Lisístrata

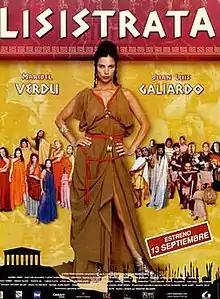
Region 2 DVD cover

Lisístrata is a 2002 Spanish comedy film directed by Francesc Bellmunt. It is based on a comic book by the German cartoonist Ralf König, which in turn is loosely based on the play "Lysistrata" by Aristophanes.